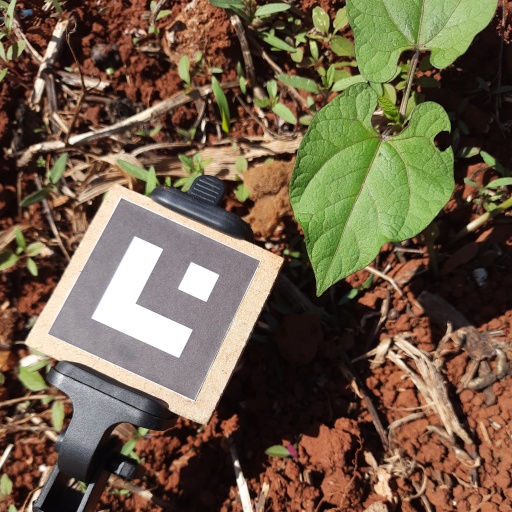
Observations: wavy surface, eating holes in the edge, under sunlight